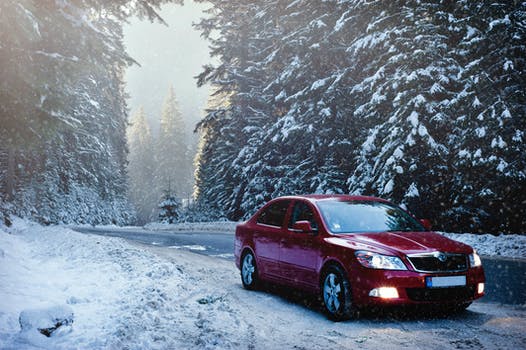
Label: No Watermark